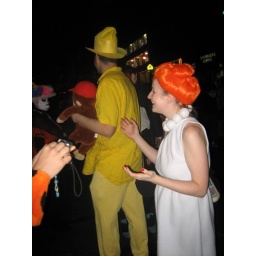
The man in the yellow hat